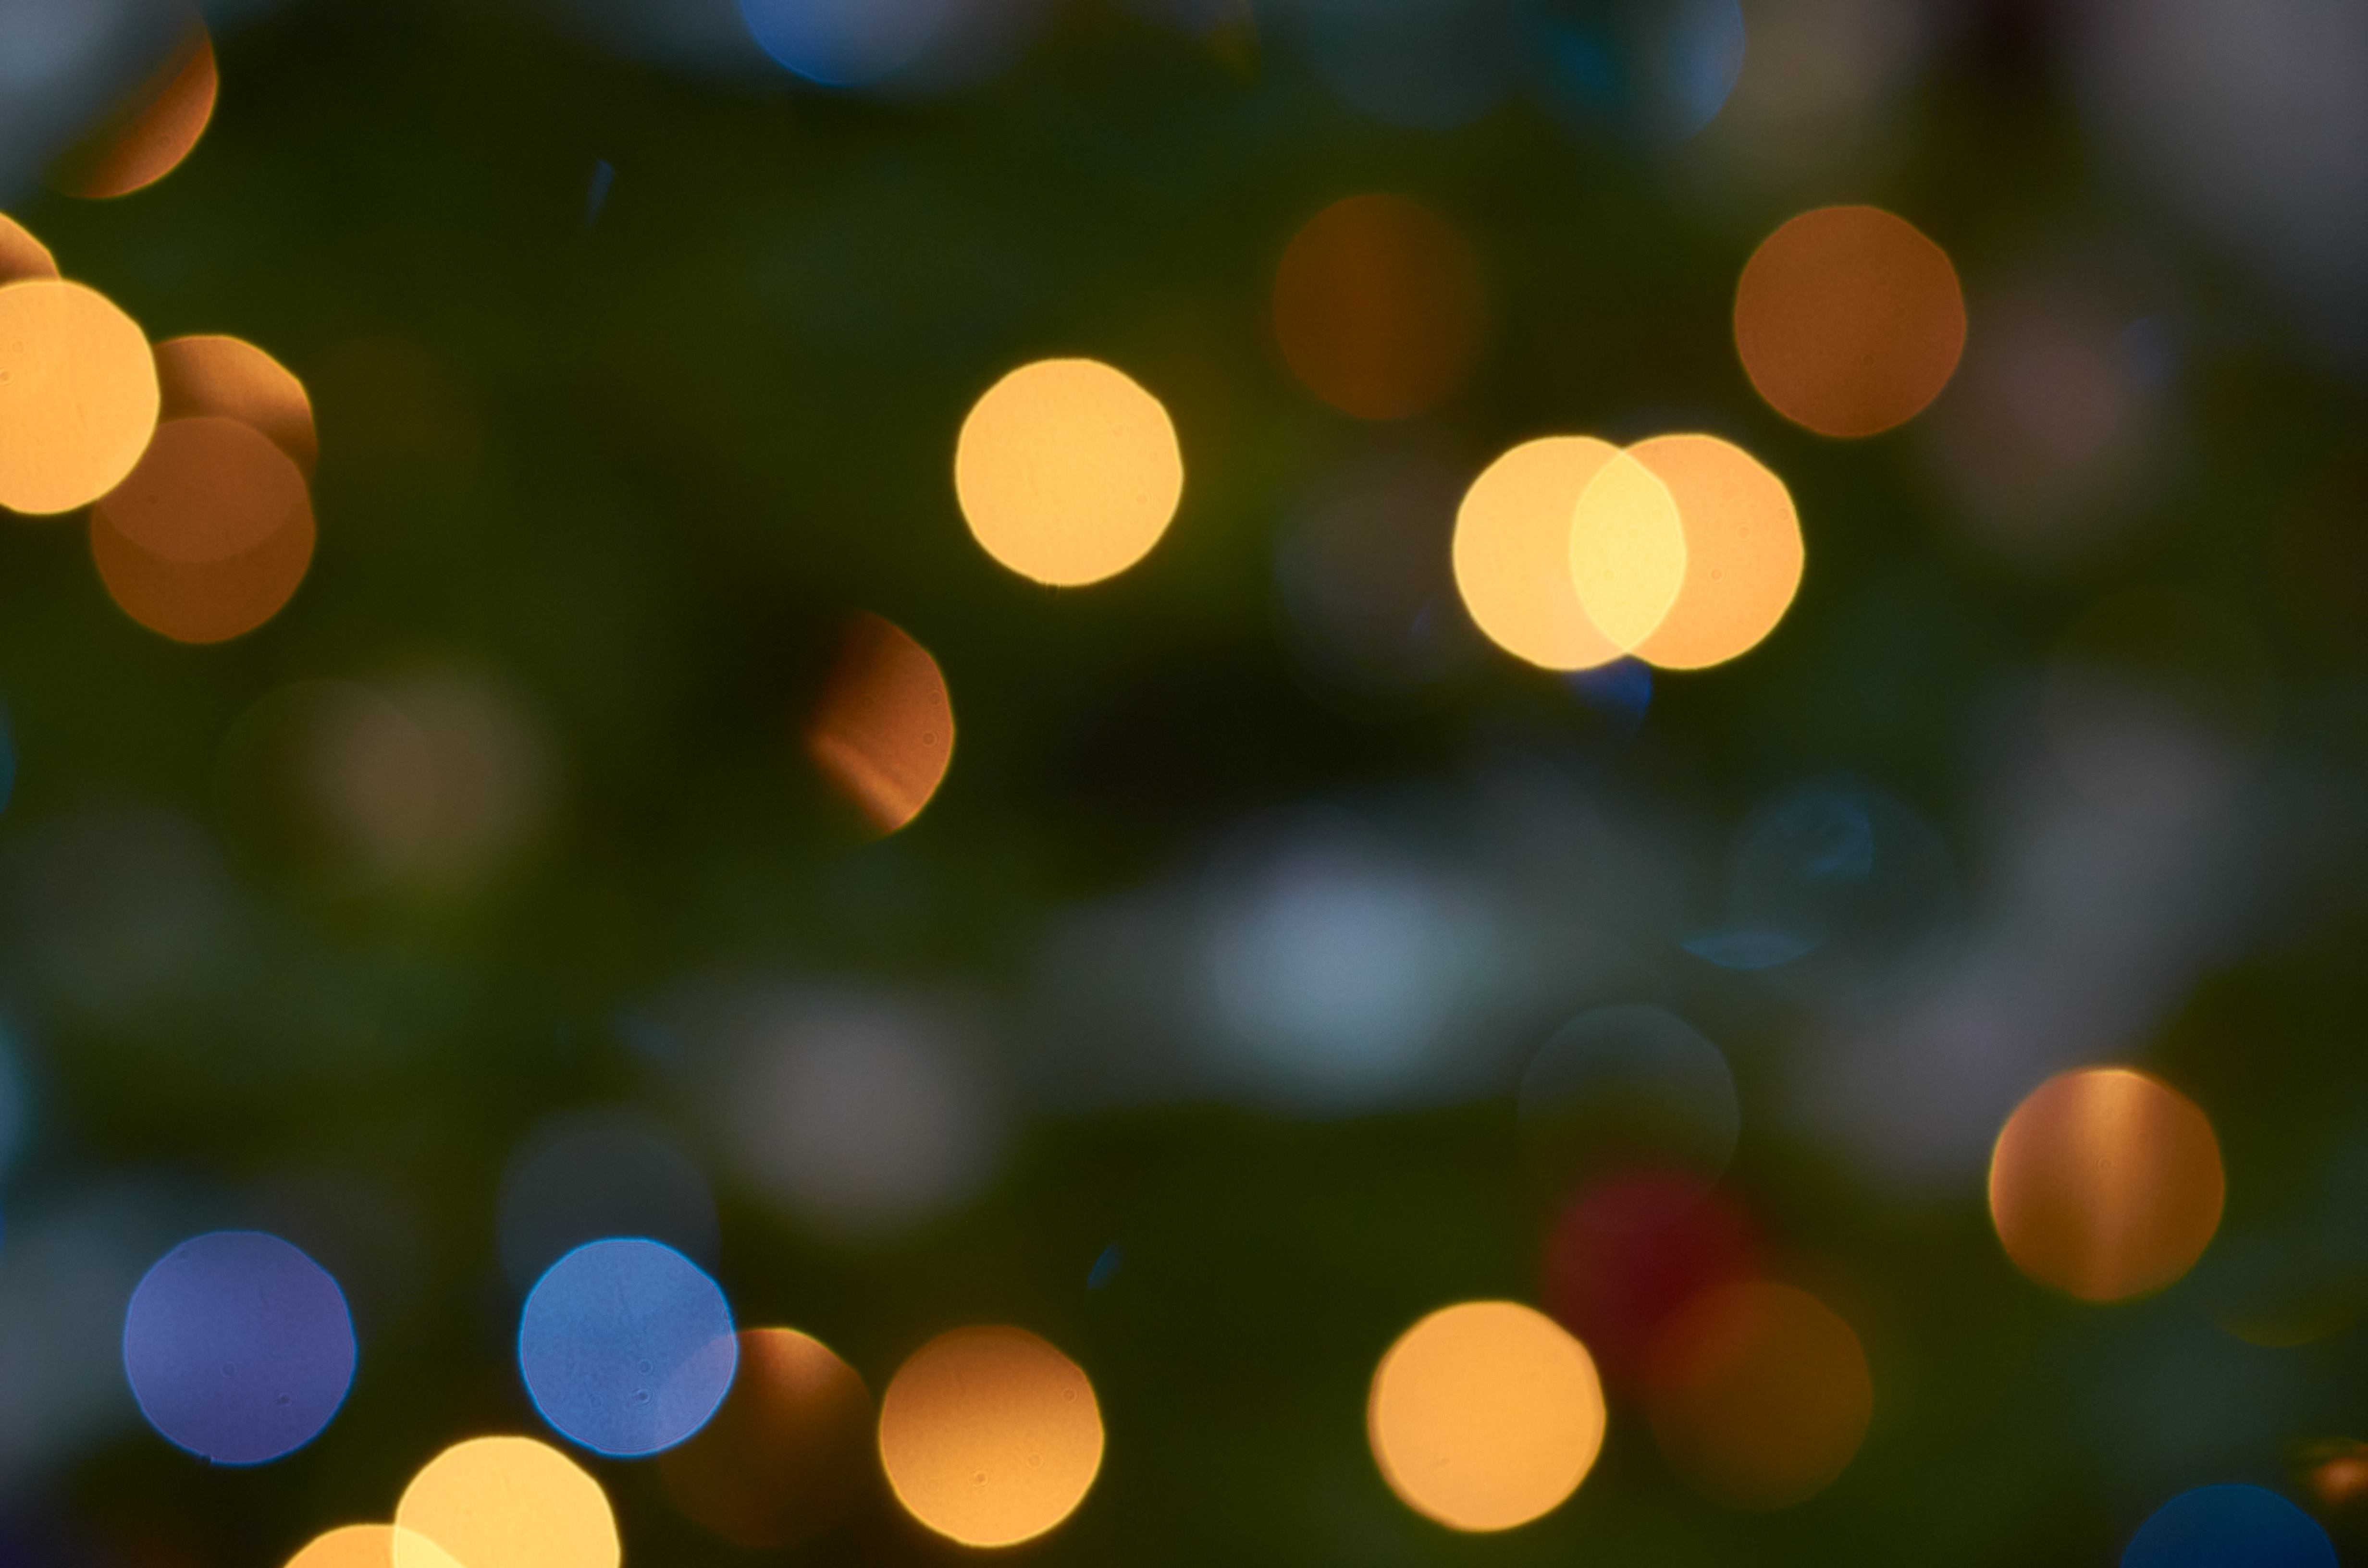
tree, light, yellow, sky, orange, lighting, night, leaf, woody plant, circle, plant, christmas, photography, branch, christmas lights, evening, interior design